Roman Catholic Diocese of Honolulu

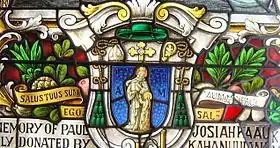
Coat of arms of Bishop Ropert, Cathedral Basilica of Our Lady of Peace (2014)

In 1825, Pope Leo XII established the Prefecture Apostolic of the Sandwich Islands, a part of the Vicariate Apostolic of Oriental Oceania. He tasked the Picpus Order with evangelizing the Kingdom of Hawaii (then known as the Sandwich Islands). Leo XII appointed the missionary Reverend Alexis Bachelot as its prefect.